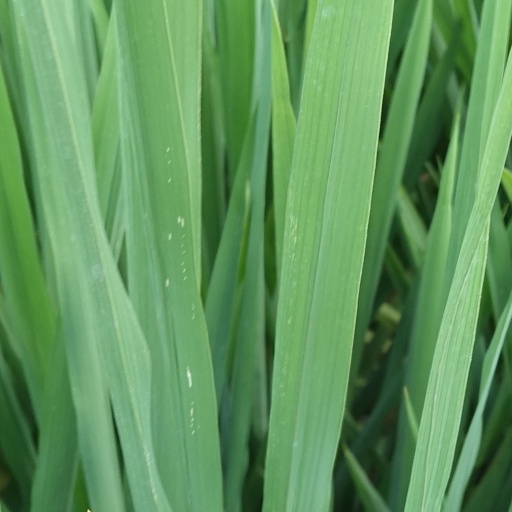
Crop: rice